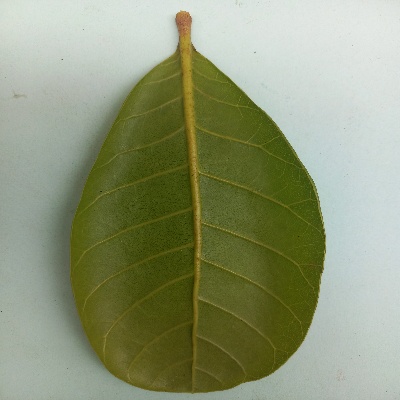
Crop: Cashew
Condition: healthy